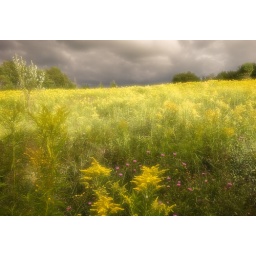
Dreamscape effect on a field of Golden Rod near lake Torment